Gastown

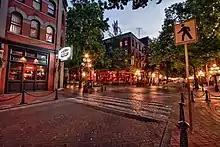
Gastown in July 2012

In June 2004, Storyeum opened in Gastown. It was a lively theatrical 65-minute show that re-enacted the history of BC using eight sets that were all located below street level. Unfortunately, due to mounting debt, the attraction closed its doors in October 2006.